Victoria II

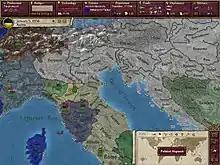
A preview image of "Victoria II" showing the political map mode, interfaces, and Northern Italy in 1836

"Victoria II" spans the globe from 1836 to 1936 with over 200 playable nations. Like its predecessor, "Victoria II" focuses on internal management, covering the industrialization and social/political changes in a country with 8 different government types. The game gives a lot of importance to the economy of a country by having a complex market system with over 50 types of goods and factories. While warfare is a component of the game it is not the primary focus as in other Paradox Interactive games such as the "Hearts of Iron" series.